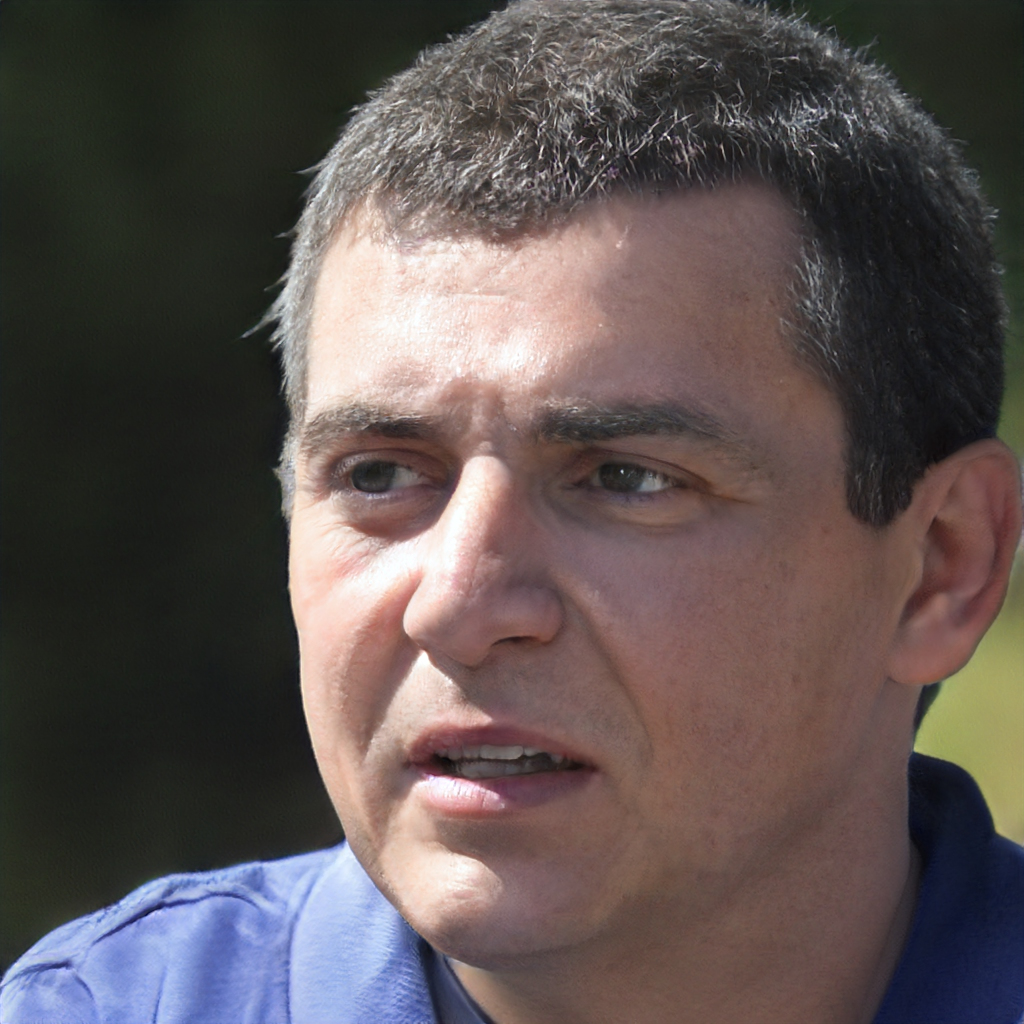
Gender: Male